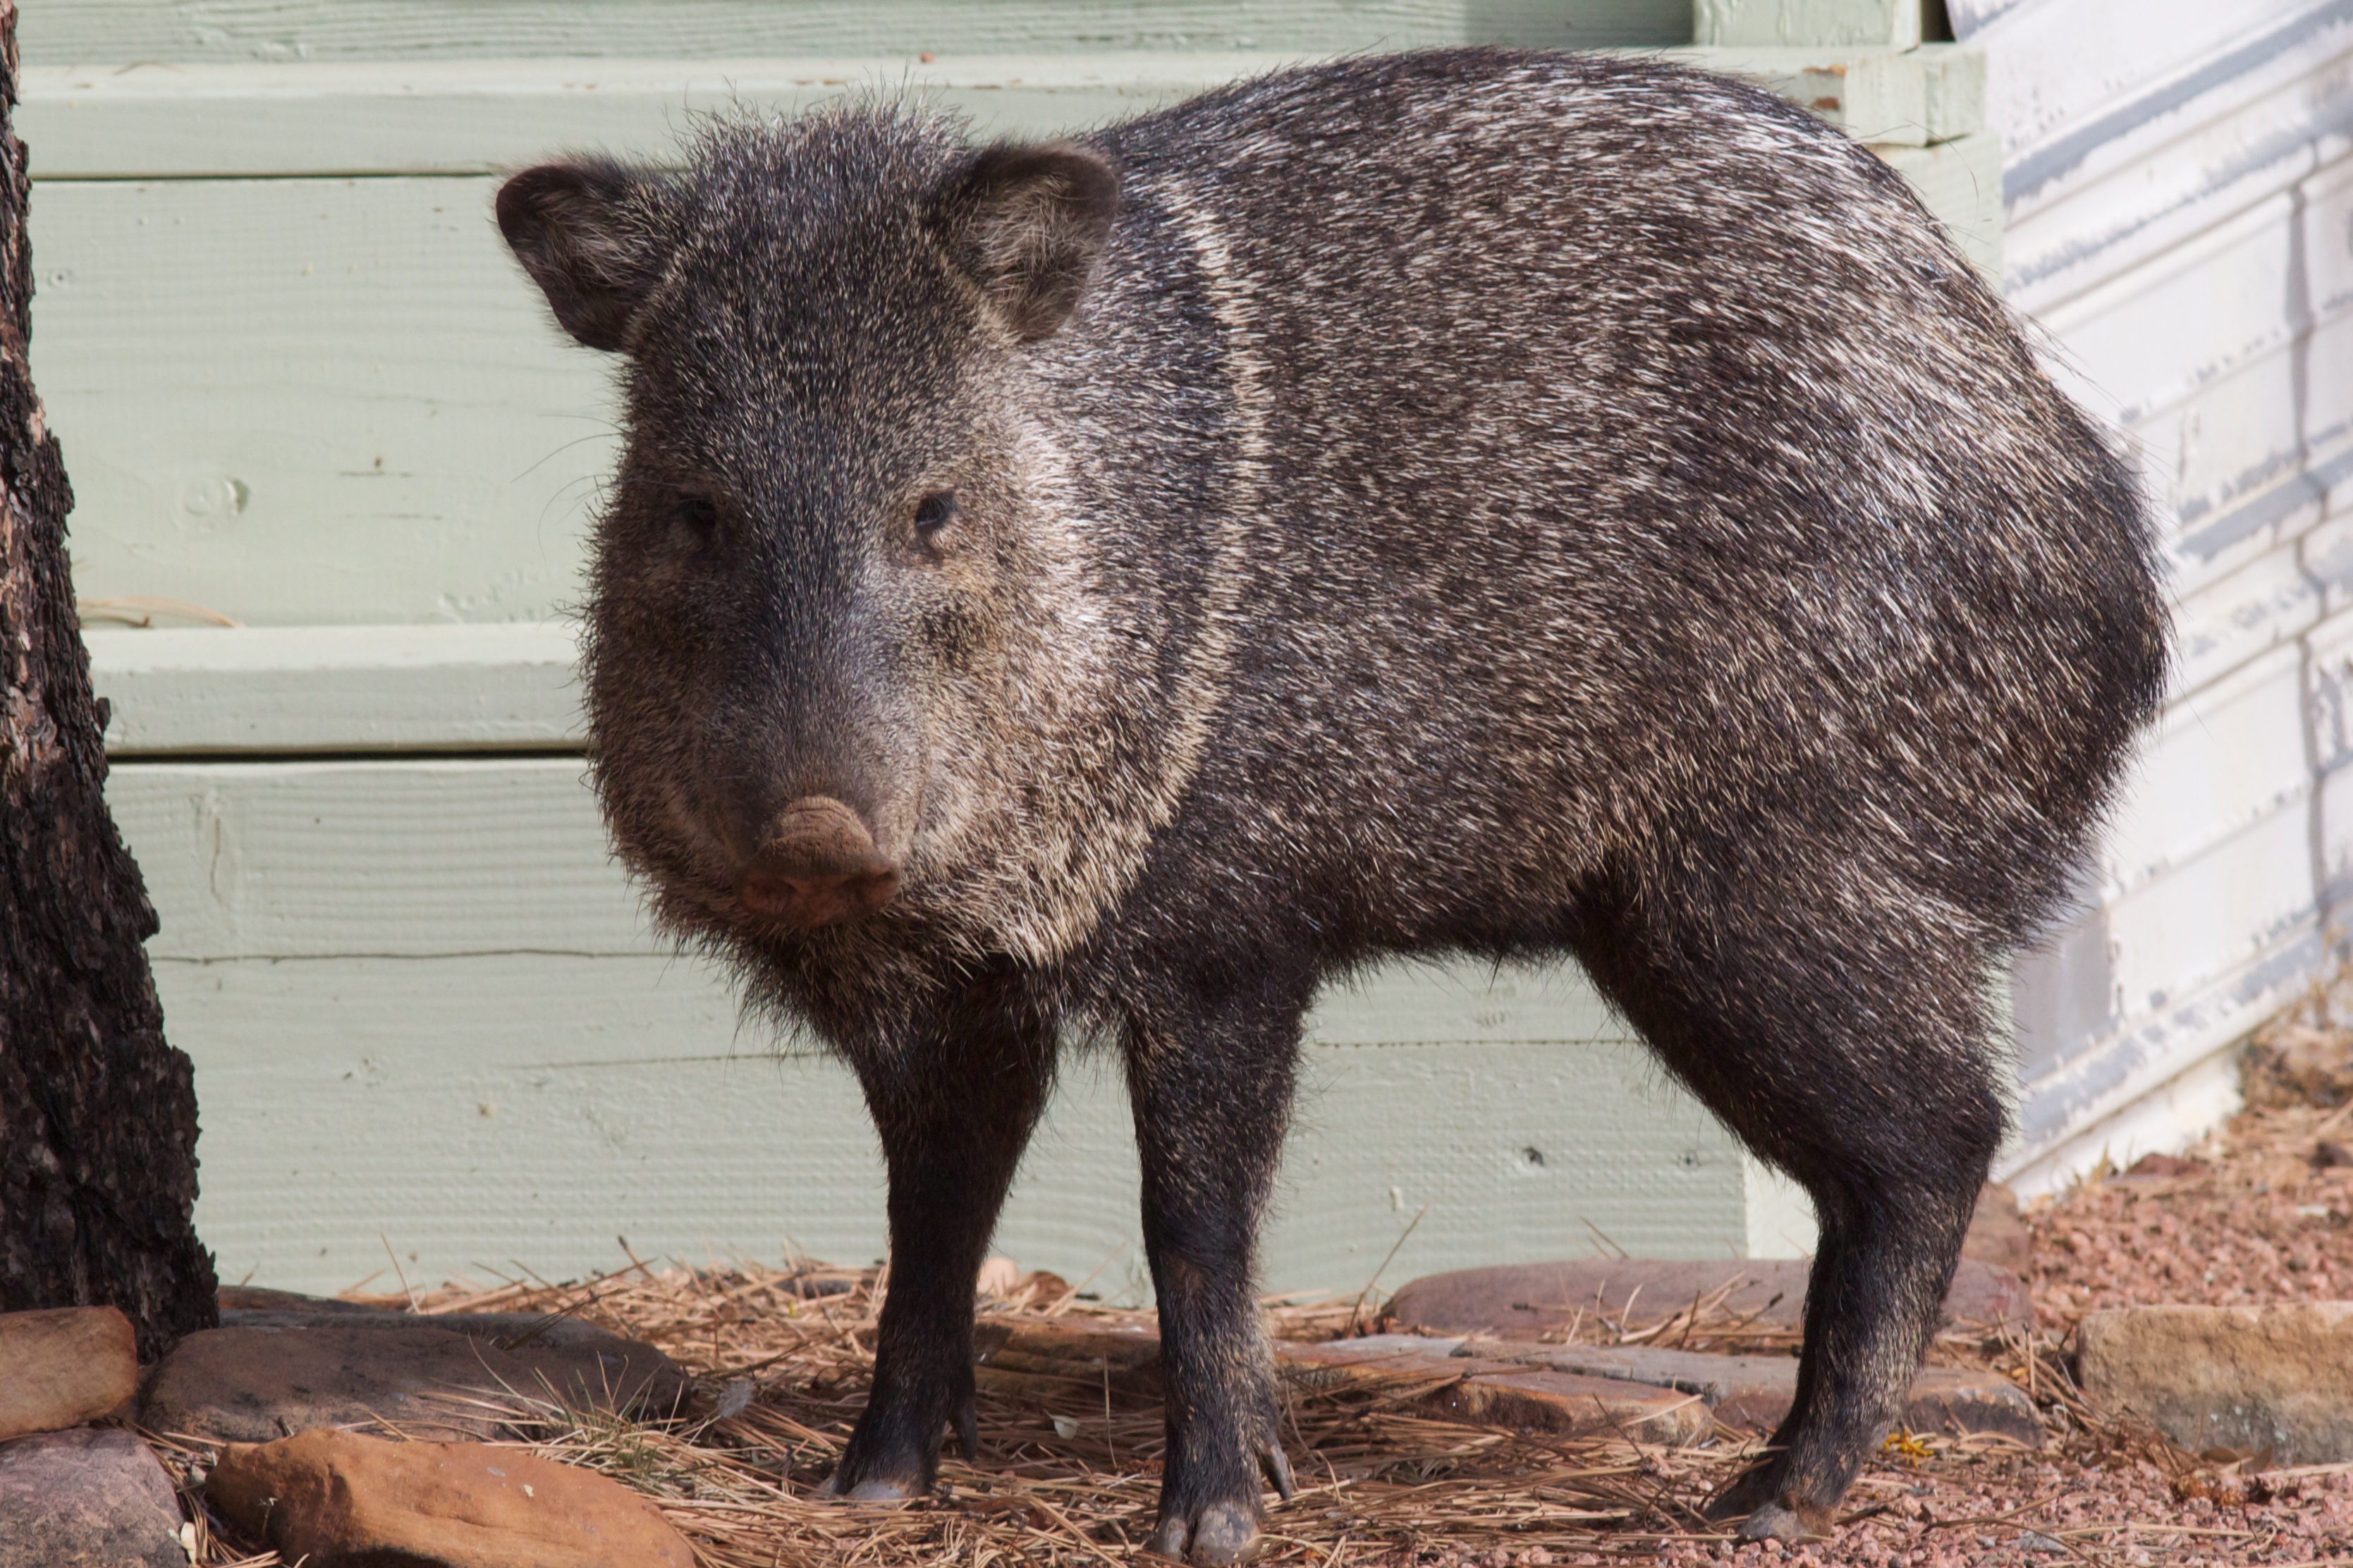
wildlife, mammal, fauna, vertebrate, pig, javelina, wild boar, domestic pig, pig like mammal, peccary